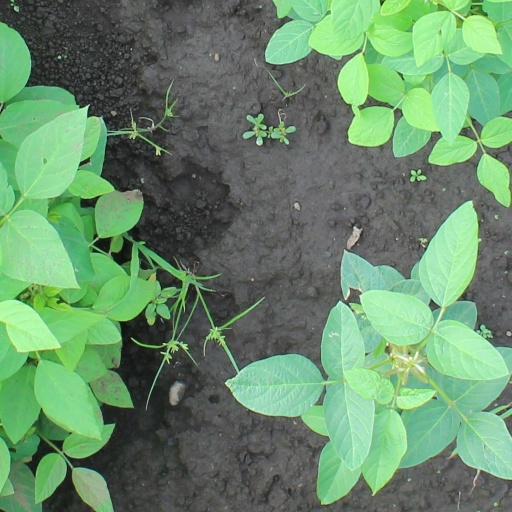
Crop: soybean